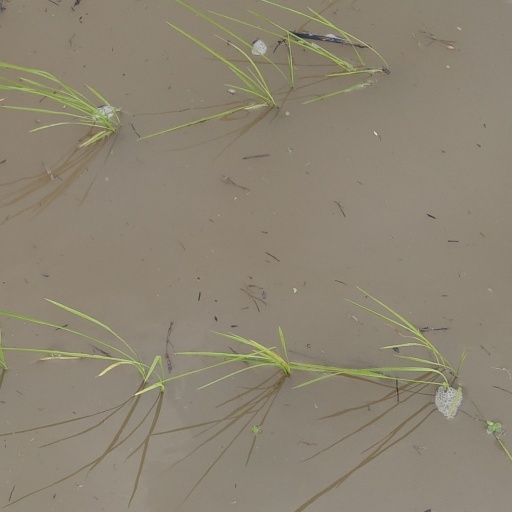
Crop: rice